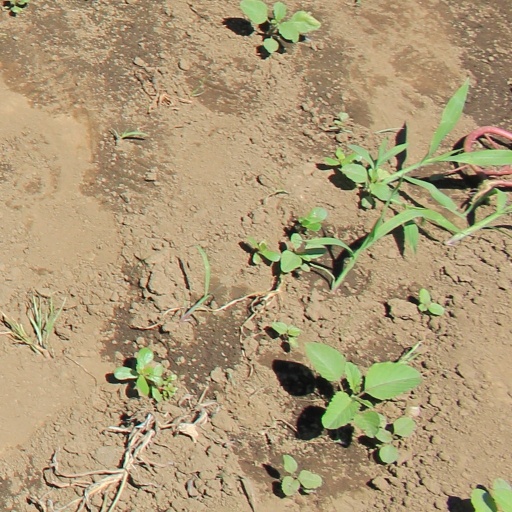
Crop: soybean